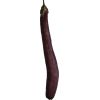
Label: Eggplant long 1